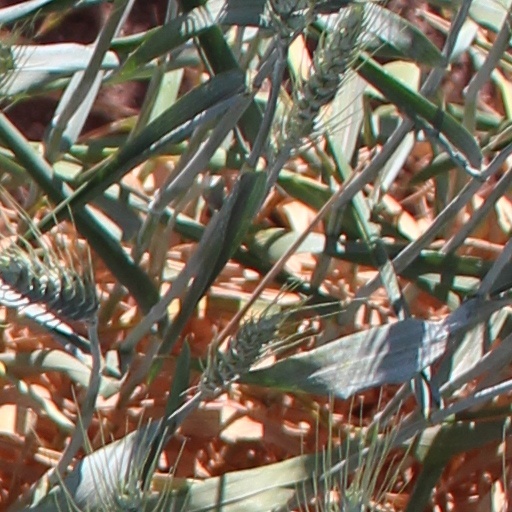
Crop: wheat